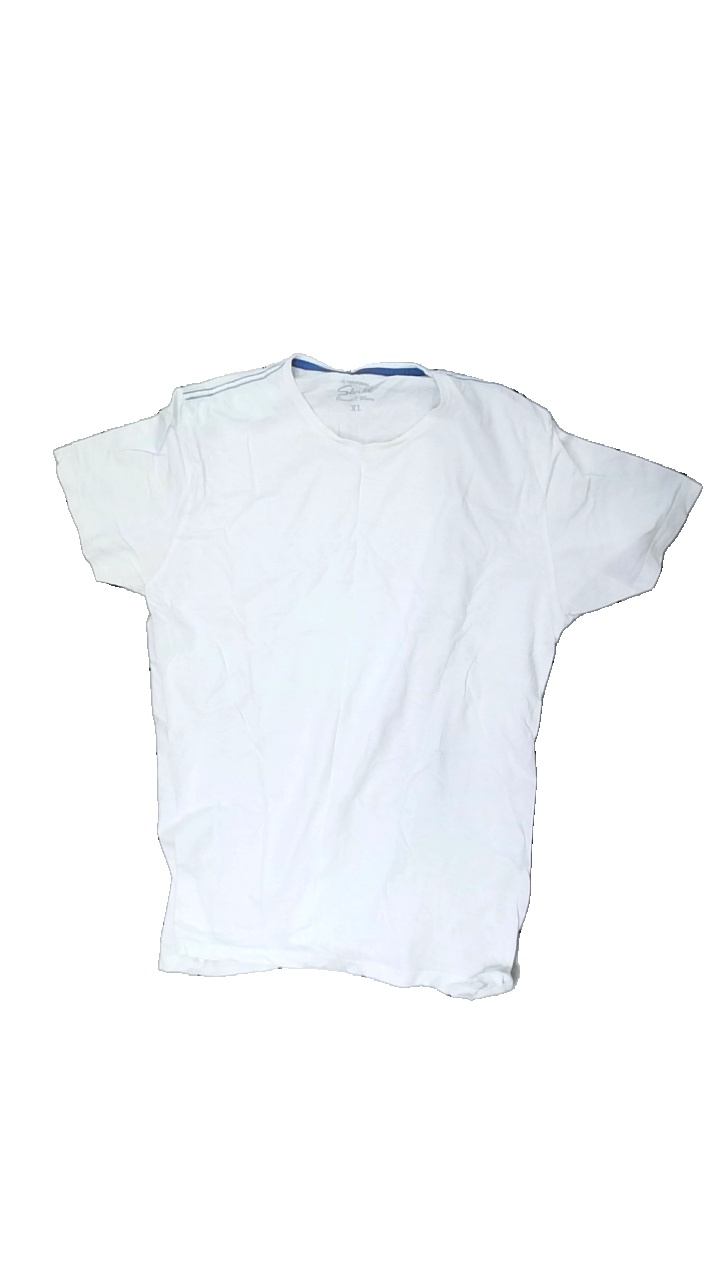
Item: T-shirt (Unisex)
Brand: Skill
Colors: White
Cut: Regular, C-collar
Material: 100% cotton
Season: All
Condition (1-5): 3
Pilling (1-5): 4
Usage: Reuse
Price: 50-100